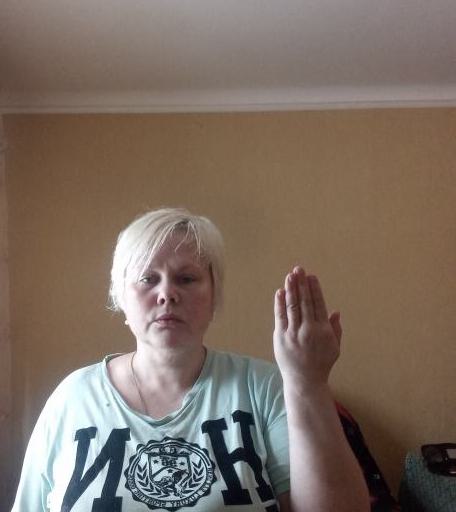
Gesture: stop_inverted